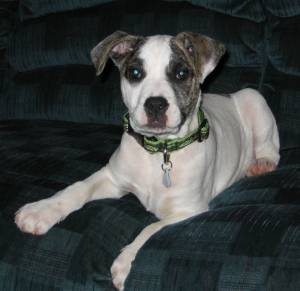
Breed: american pit bull terrier